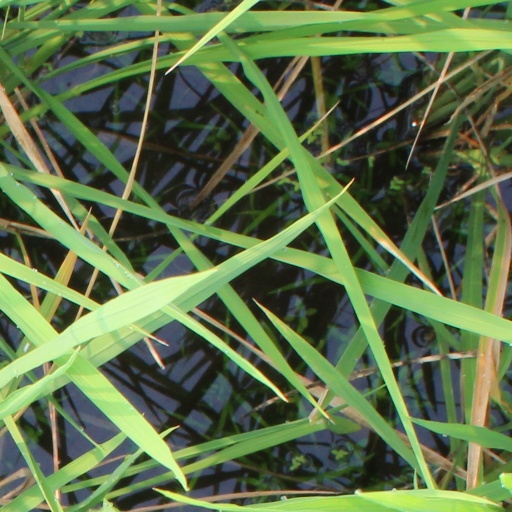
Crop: rice